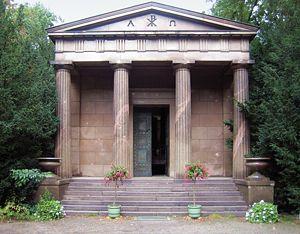
Le mausolée dans le parc du château de Charlottenbourg est érigé à Berlin en 1810 après la mort de la reine de Prusse Louise de Mecklembourg-Strelitz et devient la sépulture de membres importants de la famille royale de Prusse.